Stephen Mather

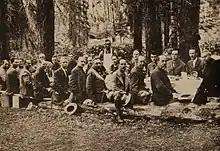
Mather Mountain Party, 1915

This campaign, known as the "Mather Mountain Party," included several handpicked guests such as speaker of the house Frederick H. Gillet; chief editor of National Geographic magazine Gilbert Grosnover; Southern Pacific Railway executive Ernest O. McCormick; American novelist Emerson Hough; and photographer Burton Holmes. Mather believed that showcasing the beauty of national parks to these influential individuals could lead to greater support for the parks amongst the American people.